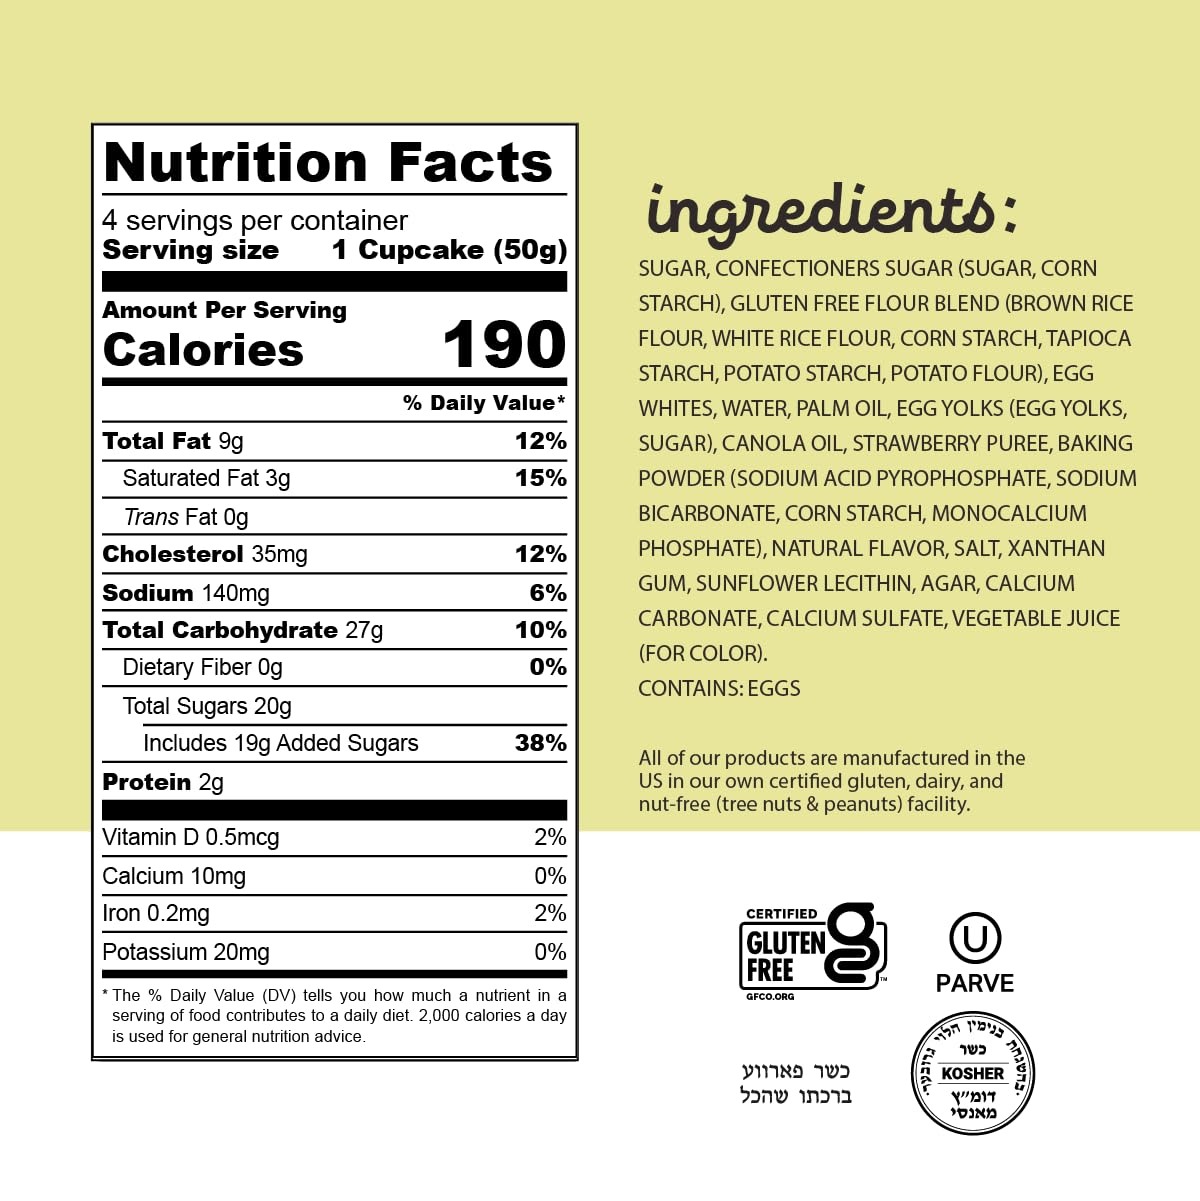
Item Name: Katz Gluten Free Creme Filled Strawberry Cupcake | Dairy Free, Nut Free, Soy Free, Gluten Free | Kosher (1 Pack of 4 Cupcakes, 7.0 Ounce)
Bullet Point 1: New! Heavenly Crème Filled Strawberry Cupcakes
Bullet Point 2: Explosive Fruit Flavor
Bullet Point 3: Made with simple ingredients, including real strawberry puree
Bullet Point 4: Our woman owned business, founded in 2006 by Mrs. Katz, is dedicated to providing baked treats like crème cake, donuts, etc. for anyone with allergies and gluten free sensitivities. All our products are baked fresh at our Mountainville, NY, United States bakery, ensuring the highest quality snacks and desserts. Trust Katz Gluten Free for all your gluten free cravings!
Bullet Point 5: We ship our products frozen to preserve their freshness. Upon arrival, they're thawed and ready to enjoy or can be refrozen for later enjoyment
Product Description: What do you get when you cross a strawberry with a cake? Well, we’re no botanists, but we have a pretty good feeling about these cupcakes. Soft golden sponge cake filled with a fluffy strawberry crème, topped with a sweet strawberry frosting. Not to mention they’re gluten free, dairy free, and made with real strawberry puree… and no artificial chemicals or preservatives. They’re everything you could possibly want in a cupcake, with a strawberry on top. And more inside, too.
Value: 28.0
Unit: Ounce

Price: 6.74